McFly

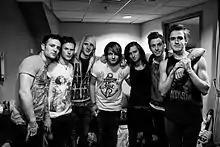
Backstage at McFly's Above the Noise Tour

In August 2011, McFly announced that they would be doing a tour consisting of 26 dates around the UK in March/April 2012. On 1 November McFly teamed up with Gioia Jewellery to release their first official jewellery range designs include each member's SuperCity logo. On 4 December, Poynter won the eleventh series of "I'm a Celebrity...Get Me Out of Here!". On 17 December, Judd won the ninth series of "Strictly Come Dancing".